History of capoeira

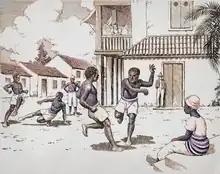
"Blacks fighting", 19th c.

It is now well documented that many core capoeira techniques, such as "rasteira", "rabo de arraia", "chapa de frente", "chapa de costas", "meia lua de frente", scorpion kick, cartwheel kick, and many others, were developed within the African martial art engolo.